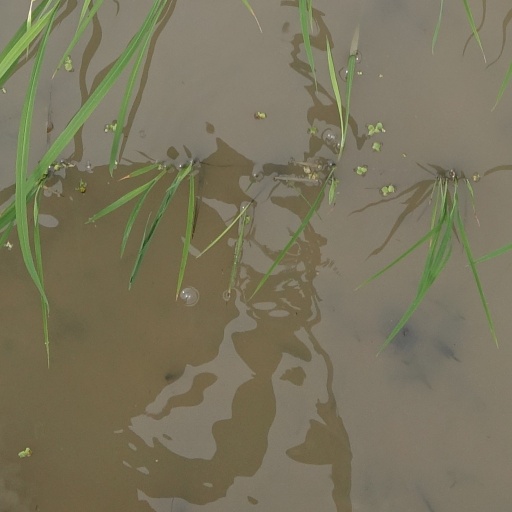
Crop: rice